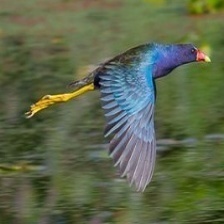
Species: PURPLE GALLINULE
Scientific name: PORPHYRIO MARTINICUS
ImageNet parent category: european_gallinule